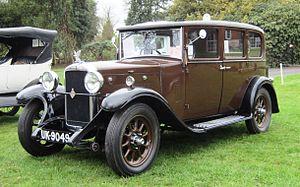
Hillman 14 at Weston
La Hillman Fourteen est une voiture quatre cylindres de taille moyenne annoncée par le directeur de Hillman, Spencer Wilks, beau-fils de William Hillman, à la fin de septembre 1925. Cette nouvelle Quatorze a considérablement augmenté la part de marché de Hillman et est restée en vente jusqu'en 1931. Pendant cette période, elle fut le principal produit de la société anglaise.